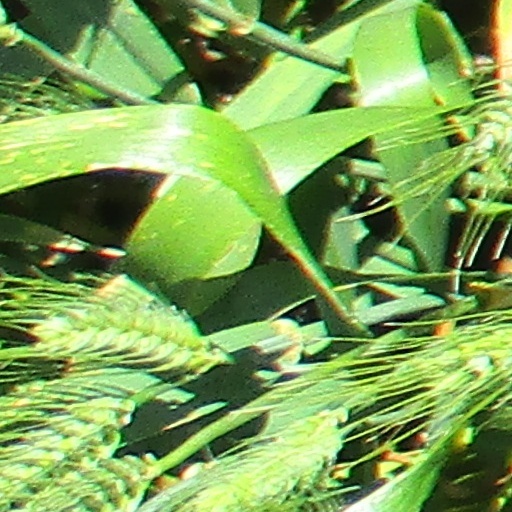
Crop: wheat